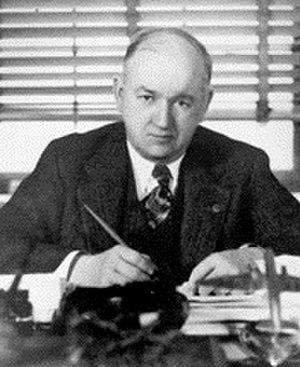
Depuis son admission à l'Union, le 31 octobre 1864, l'État du Nevada élit deux sénateurs, membres du Sénat fédéral.
L'État du Nevada dispose de quatre représentants à la Chambre des représentants des États-Unis.